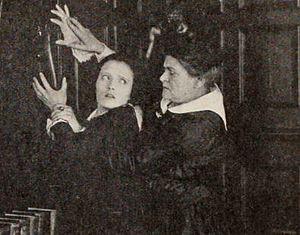
Lule Warrenton est une actrice, réalisatrice et productrice américaine, née le 22 juin 1862 à Flint, morte le 14 mai 1932 à Laguna Beach.